Fausto Batignani

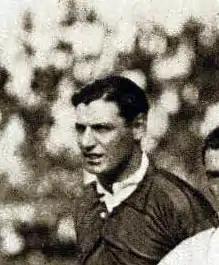
Batignani in 1926

Fausto Batignani (2 July 1903 – 2 November 1975) was a Uruguayan footballer who played as a goalkeeper. He played eleven matches for the Uruguay national team between 1922 and 1928.